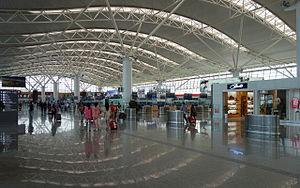
L’aéroport international de Xi'an Xianyang est un aéroport qui dessert la ville de Xi'an dans la province du Shaanxi en Chine. Il est situé à 13 km au nord-est du centre-ville de Xianyang. Sa construction a commencé en 1987. Ouvert en 1991, il remplace l'aéroport de Xi'an Xianyang. Il a reçu une extension, commencée en 2000 et terminée en 2003. Un troisième terminal et une deuxième piste ont ouvert en 2012.